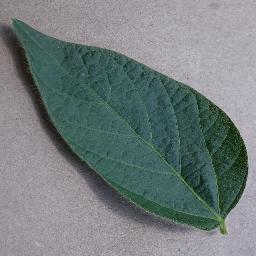
Label: Soybean___healthy